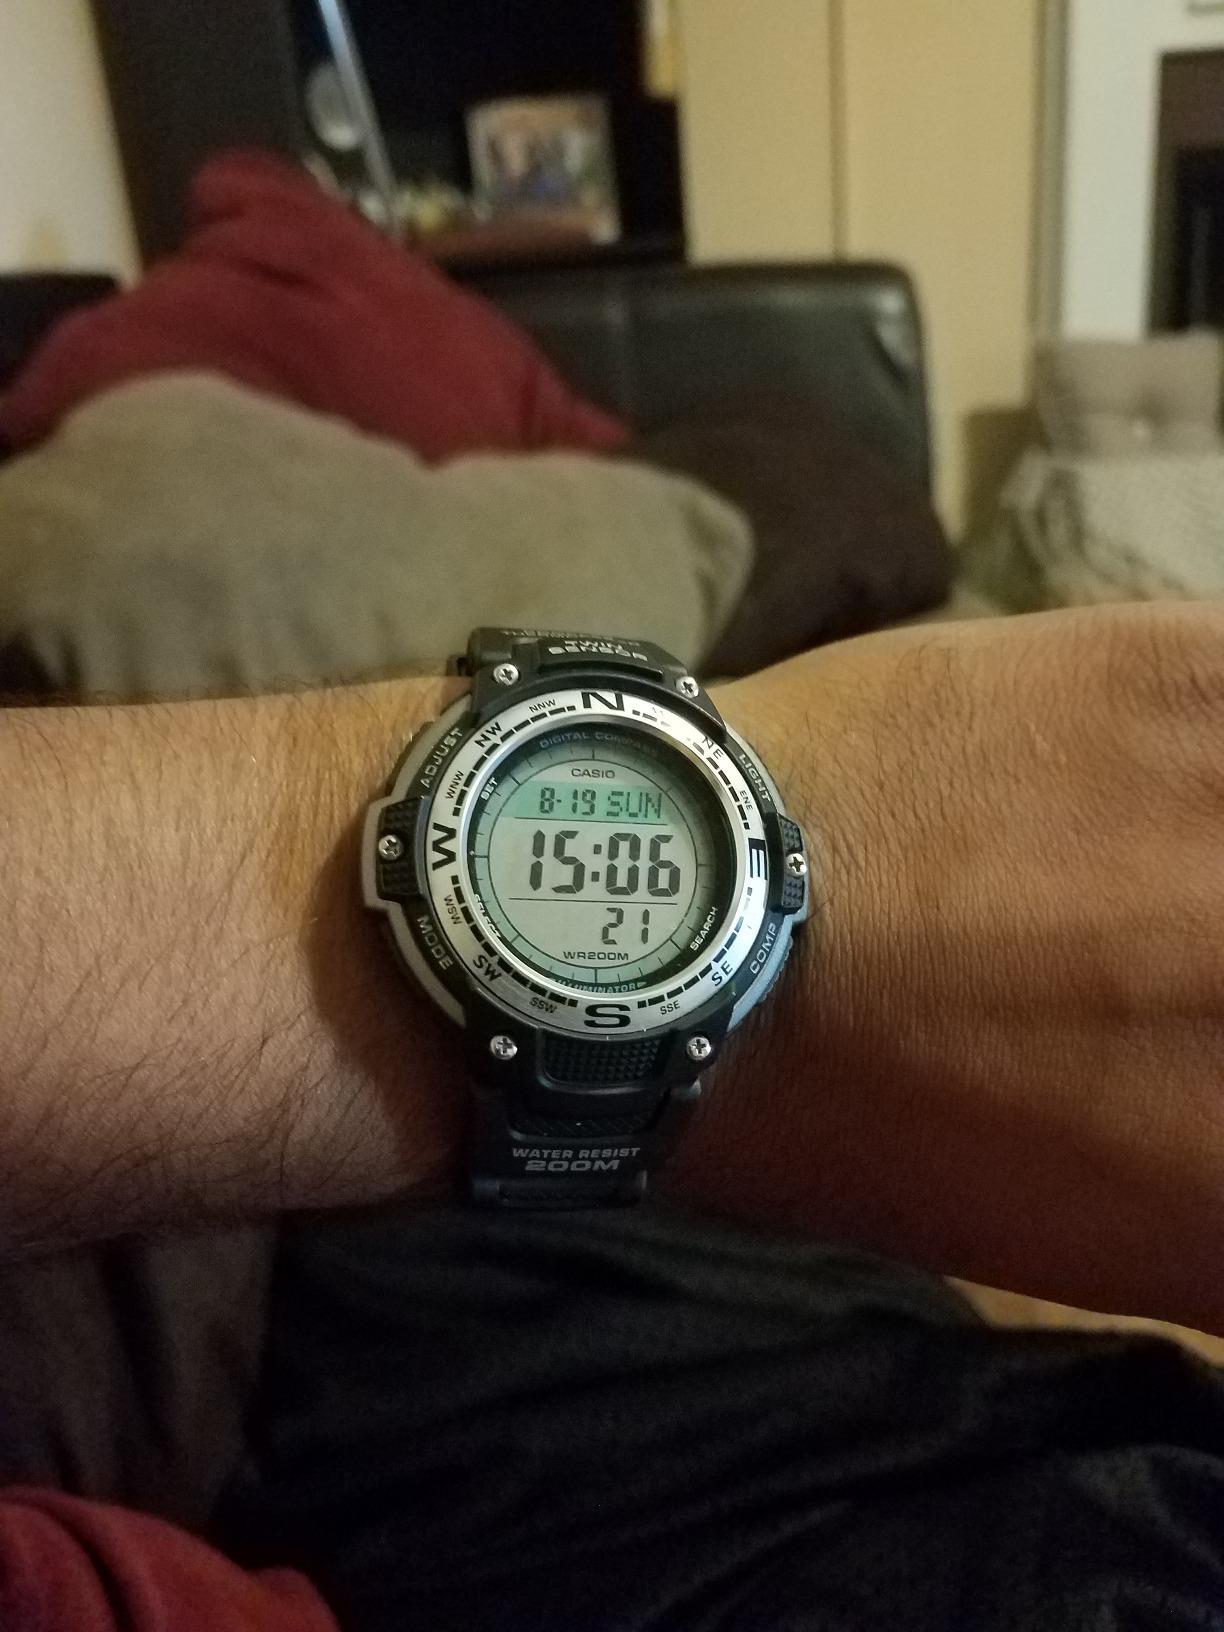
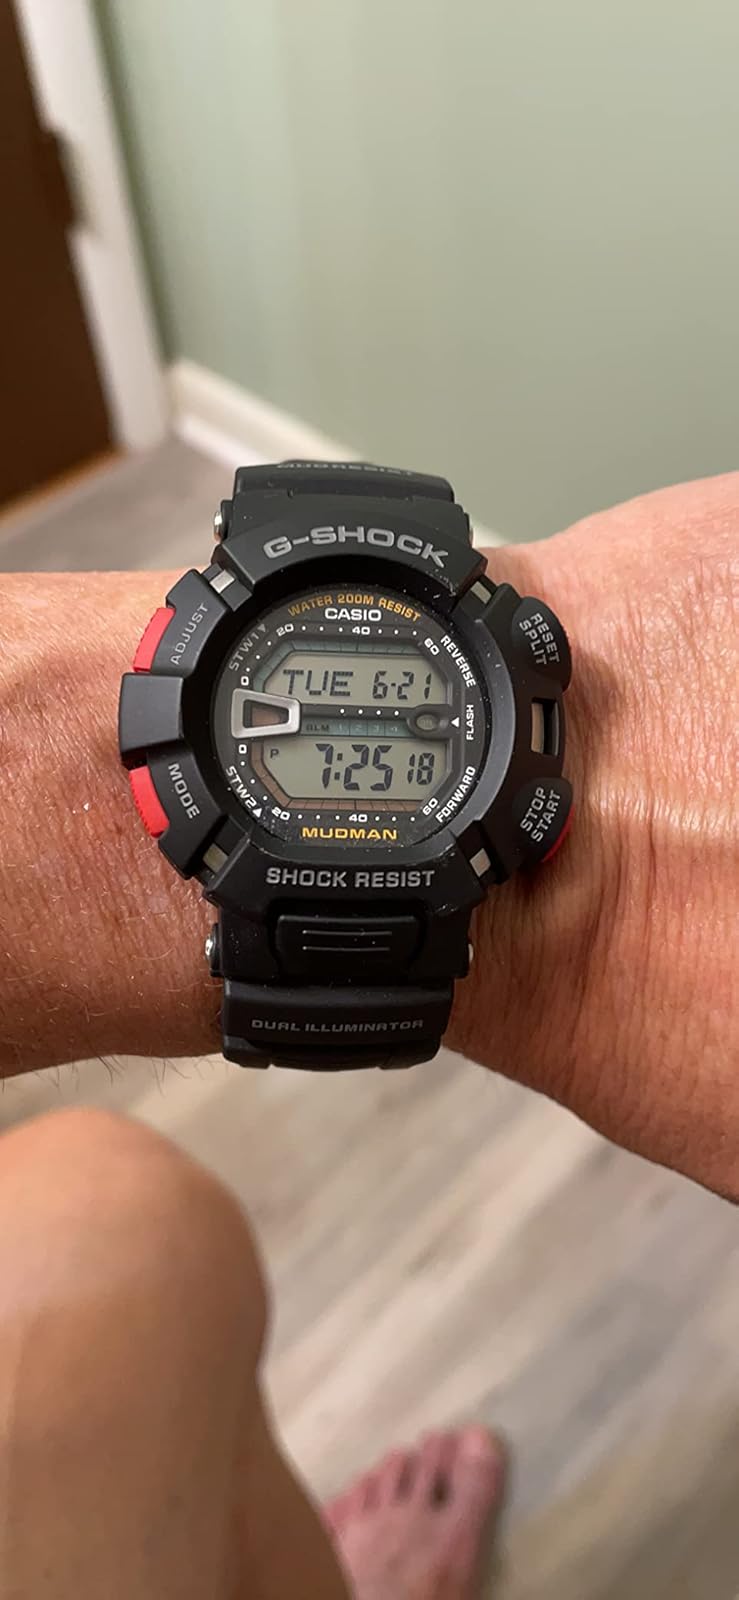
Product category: accessories_watch
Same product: no